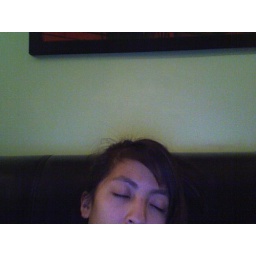
fell asleep on the couch in the greenroom with my laptop on my belly.